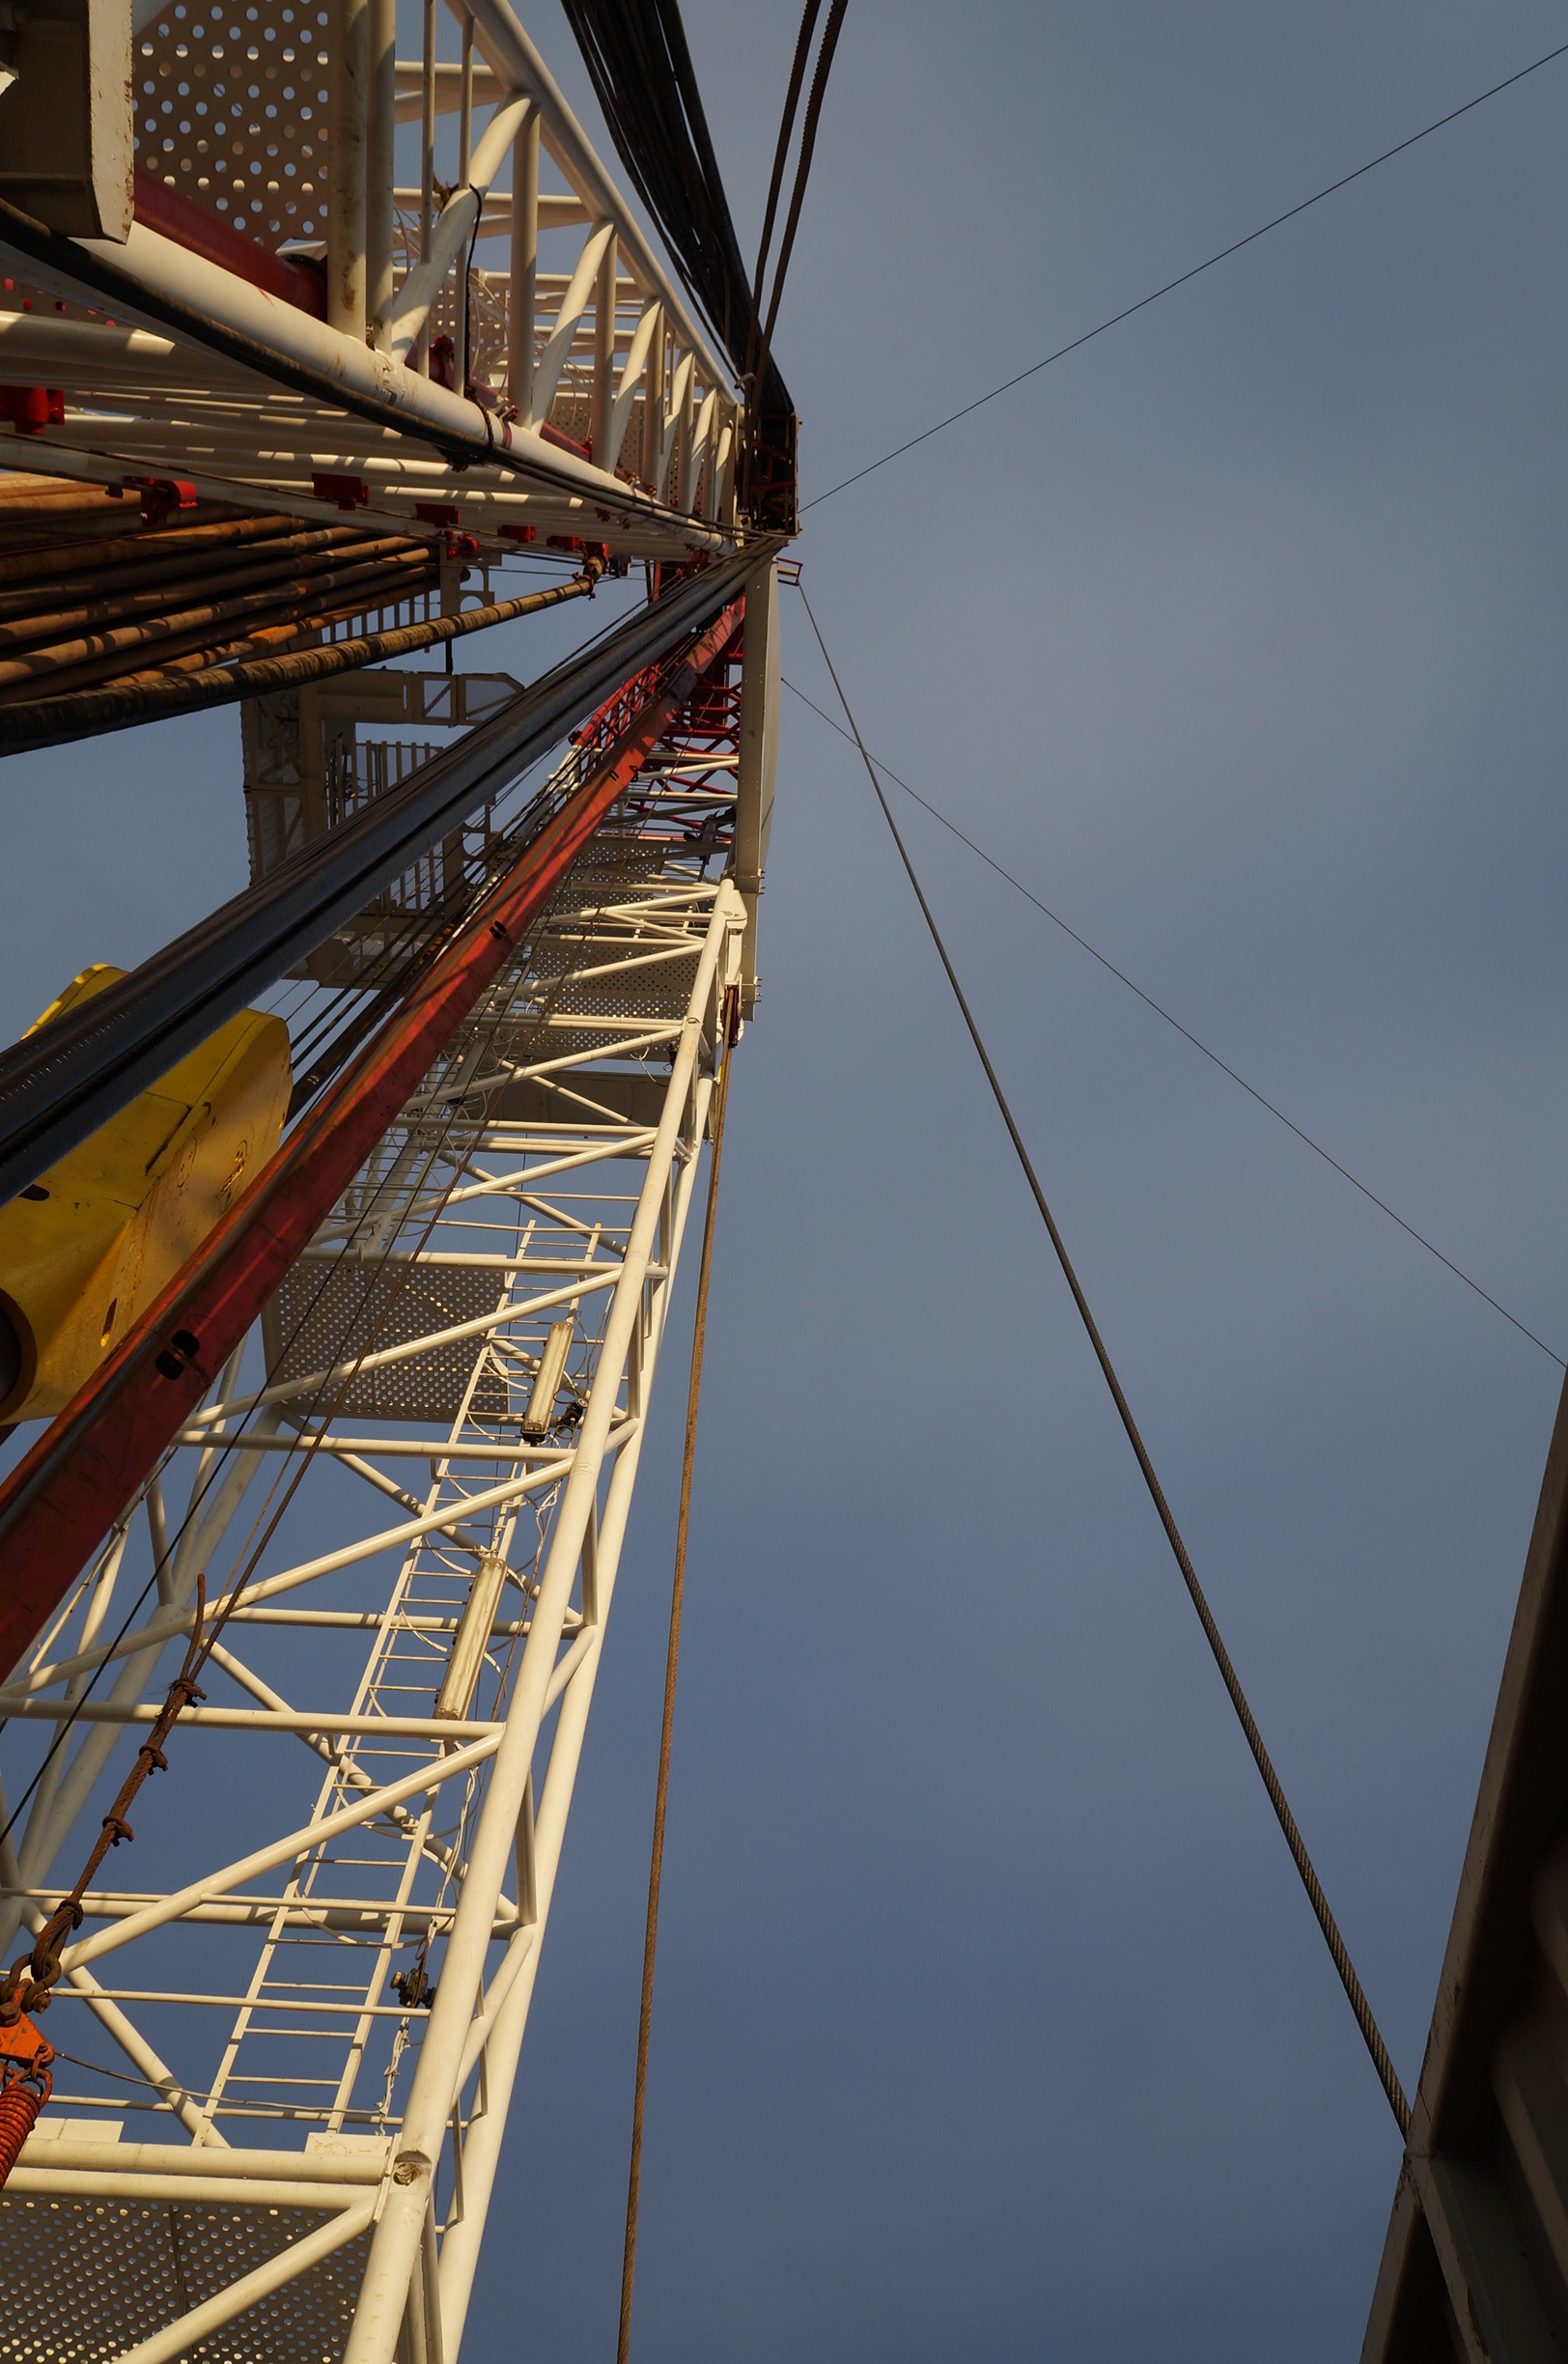
bridge, skyscraper, line, reflection, vehicle, tower, mast, electricity, search, oil rig, natural gas, drilling rig